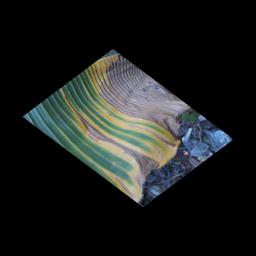
Label: POTASSIUM DEFICIENCY